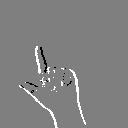
ASL letter: l